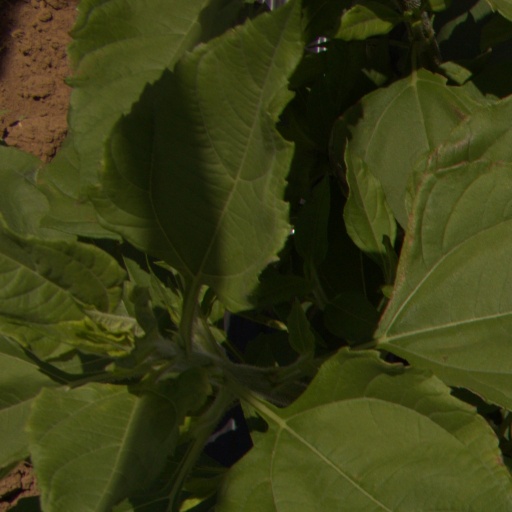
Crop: Jerusalem artichoke